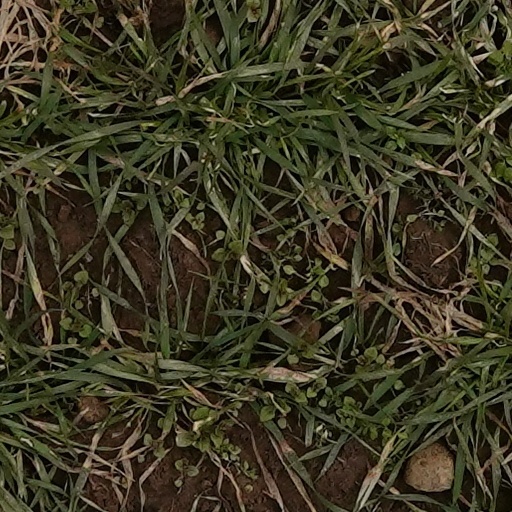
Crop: wheat